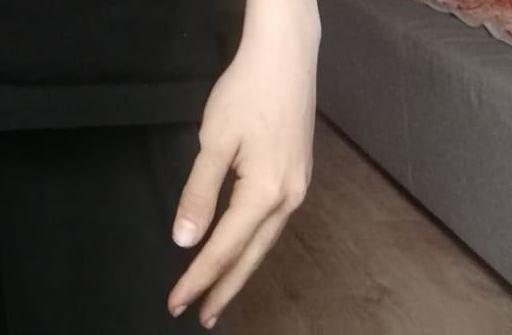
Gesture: no_gesture